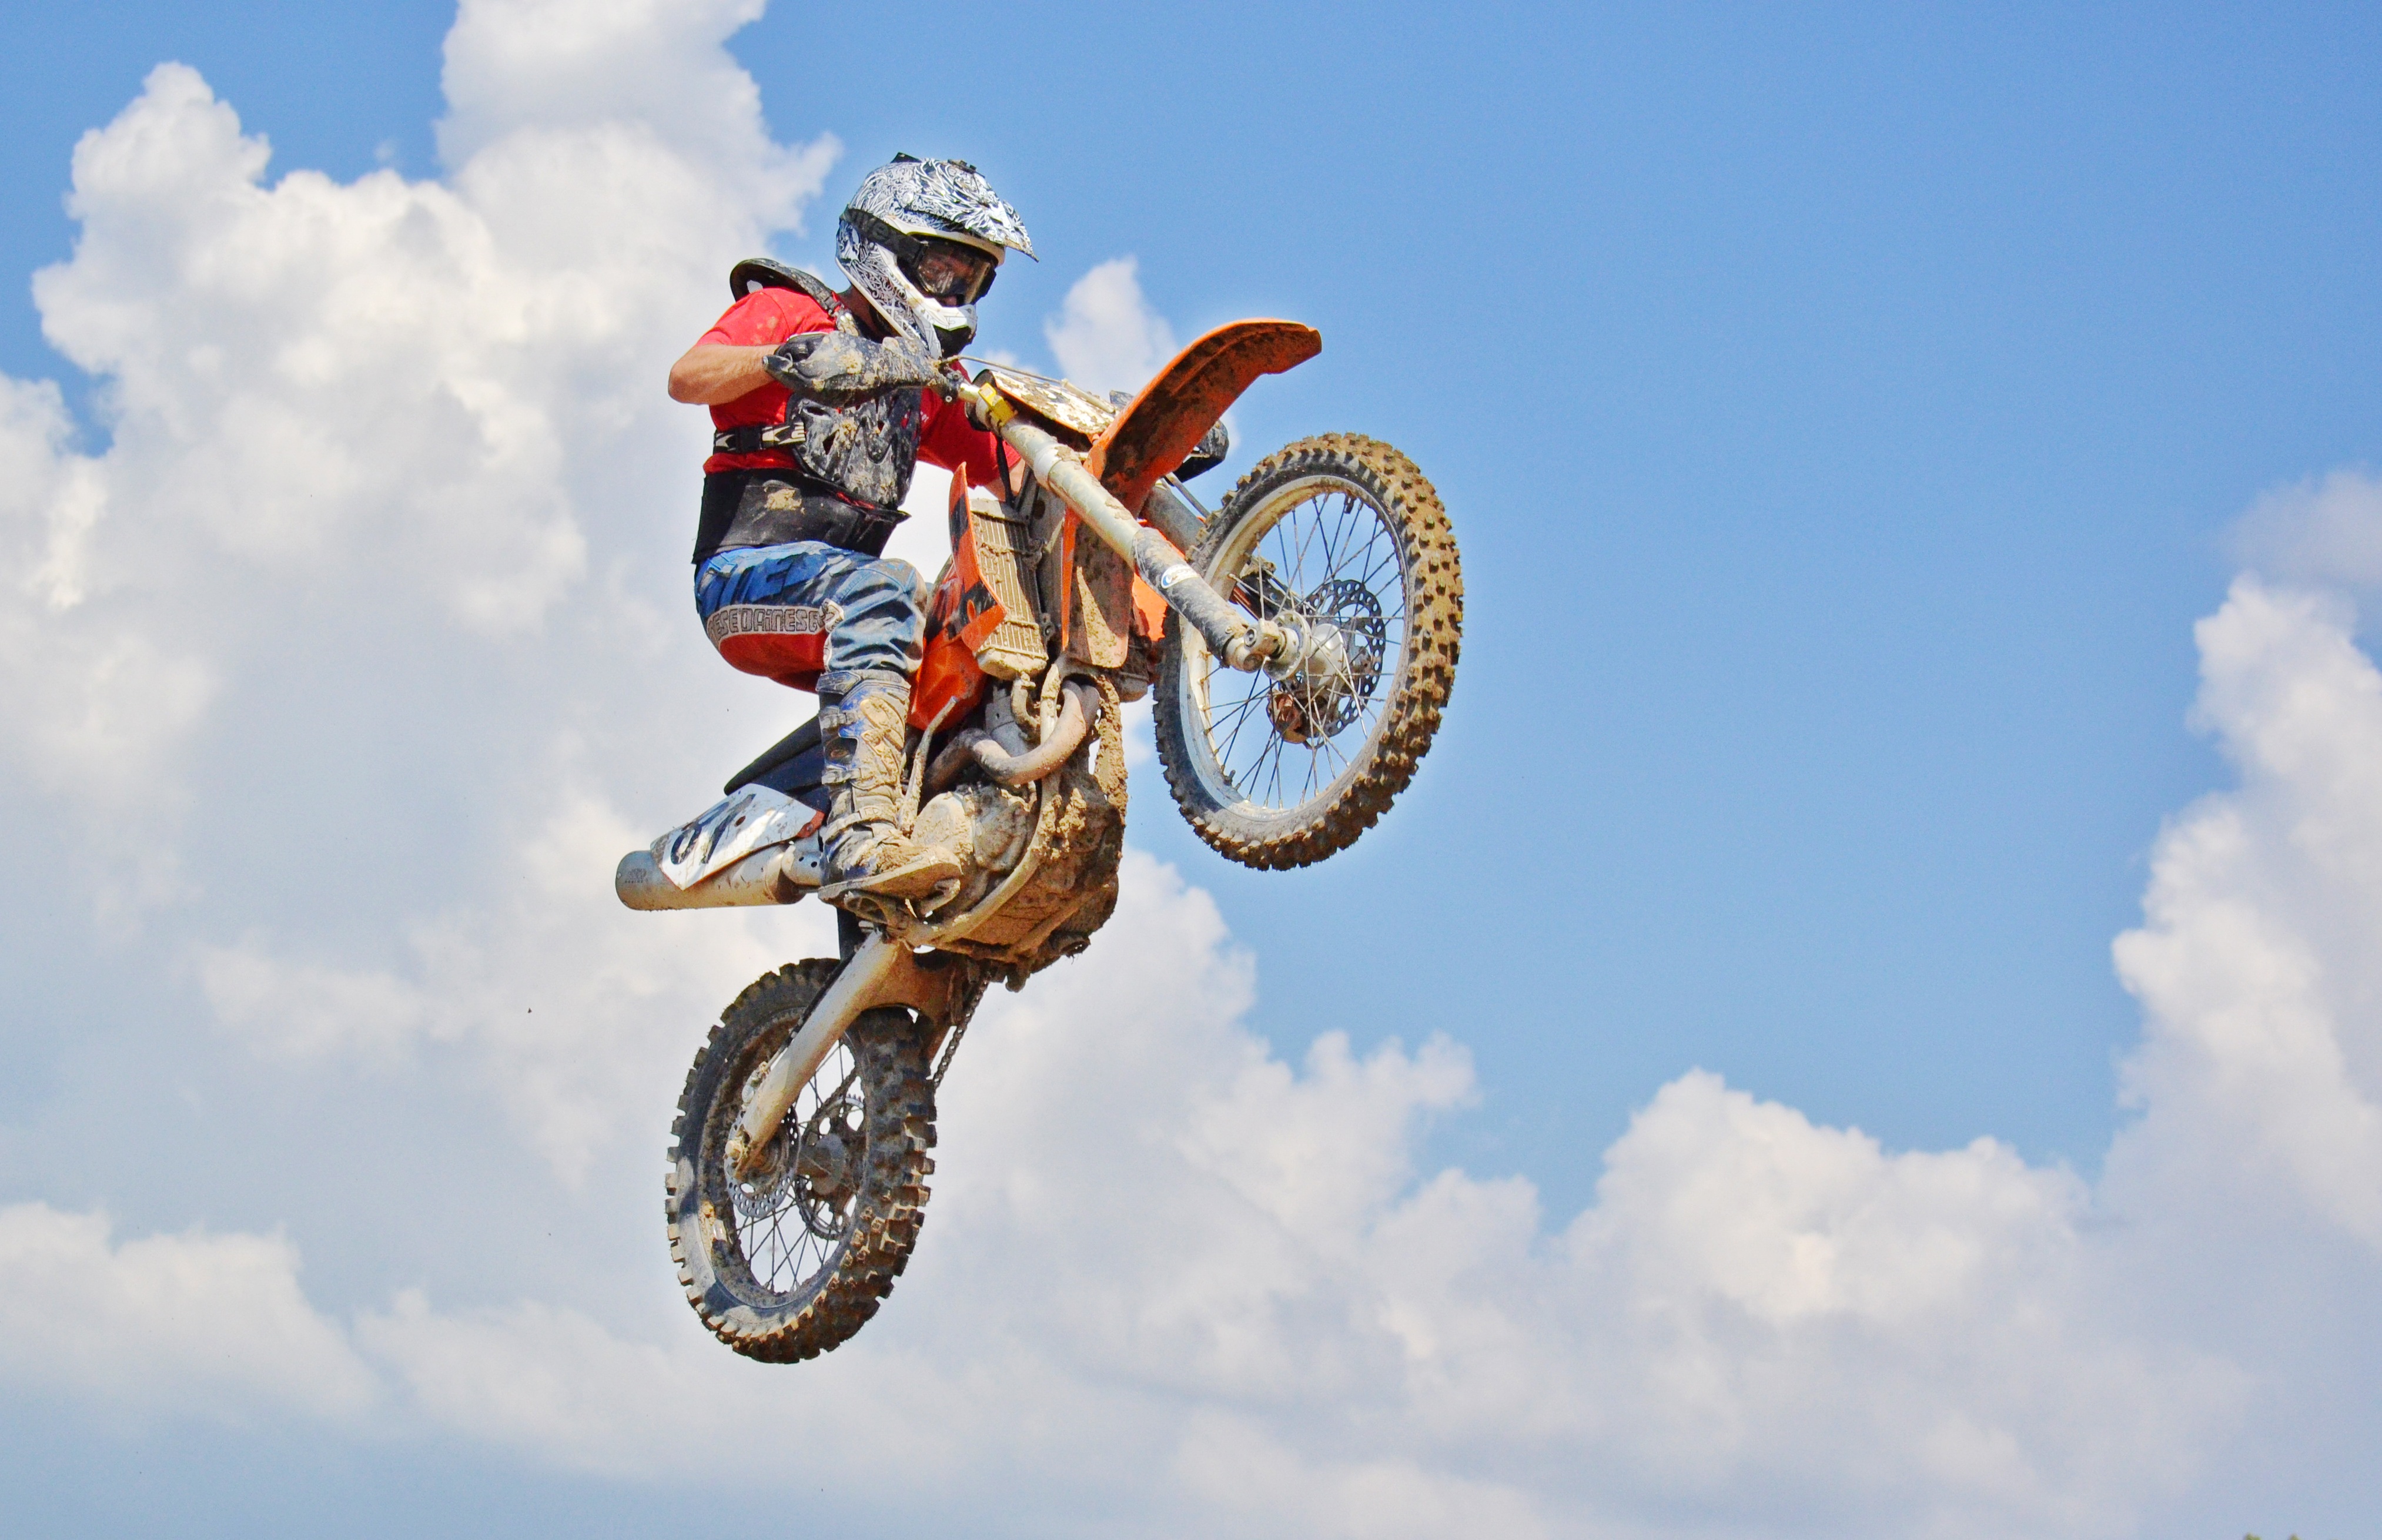
man, sport, wheel, rider, motorcycle, motocross, action, extreme, extreme sport, motorbike, speed, riding, race, competition, sports, helmet, racing, motor, fast, motorsport, biker, freestyle motocross, extreme sports, air jump, dirt bike, motorcycle racing, stunt performer, motorcycle speedway, endurocross, motocross rider